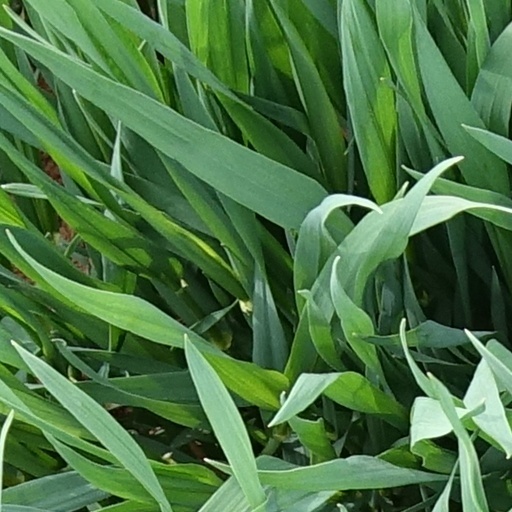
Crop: wheat